Kissing the shuttle

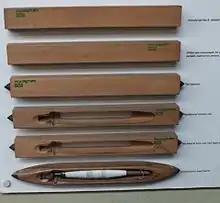
The stages in making a hand-threaded shuttle

Shuttles were constructed from a dense heavy hardwood with metal tips. The wood was traditionally sourced from a box tree. Imported timbers such as persimmon and cornel were also commonly used. The shuttle was shaped and hollowed using conventional wood working techniques, and the metal tips are pressed onto the block. Strips of fox fur or similar were stuck to the inside of a shuttle to stop the thread ballooning as it left the pirn. There are many designs of shuttle. The Pemberton Loom needed a shuttle with a hinged shuttle-peg to hold the pirn; the later Draper loom shuttles clasped metal rings on the head of the pirn using a spring steel clip. The Draper Company claimed it had developed over 5000 different types of shuttle to meet "the needs of the mills and the whims of the weavers".